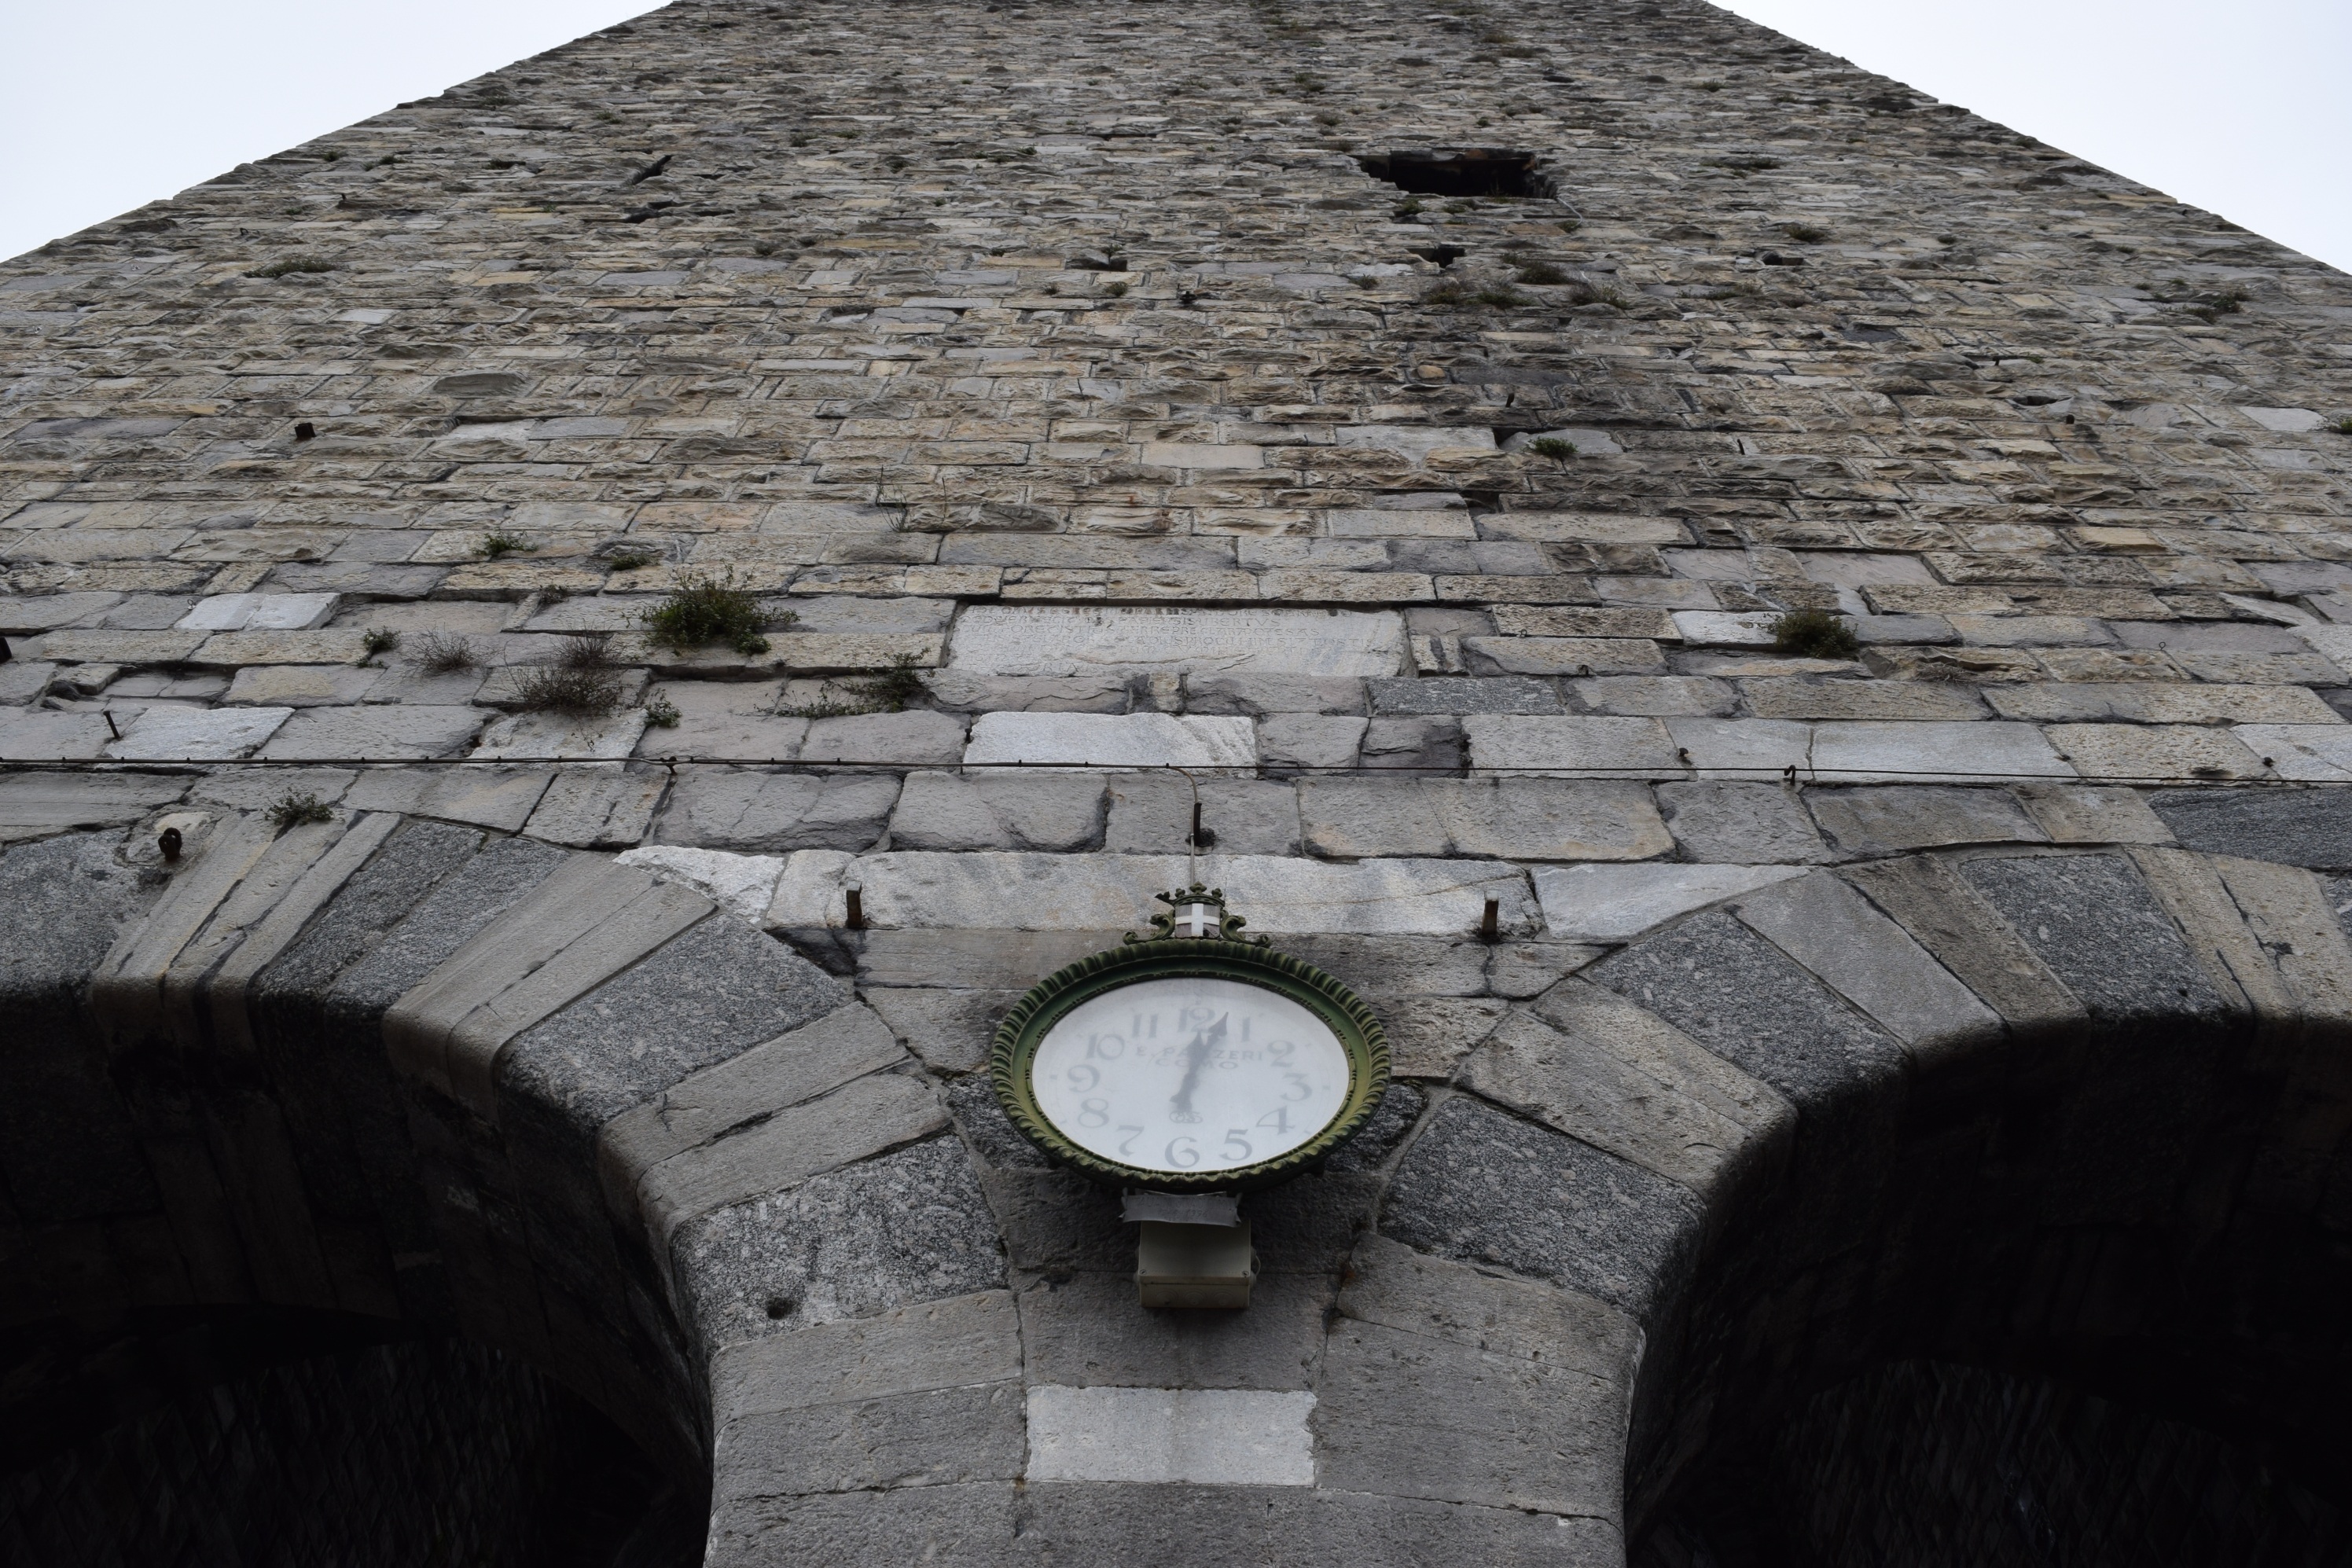
rock, architecture, monument, downtown, italy, memorial, como, lombardy, archaeological site, ancient history